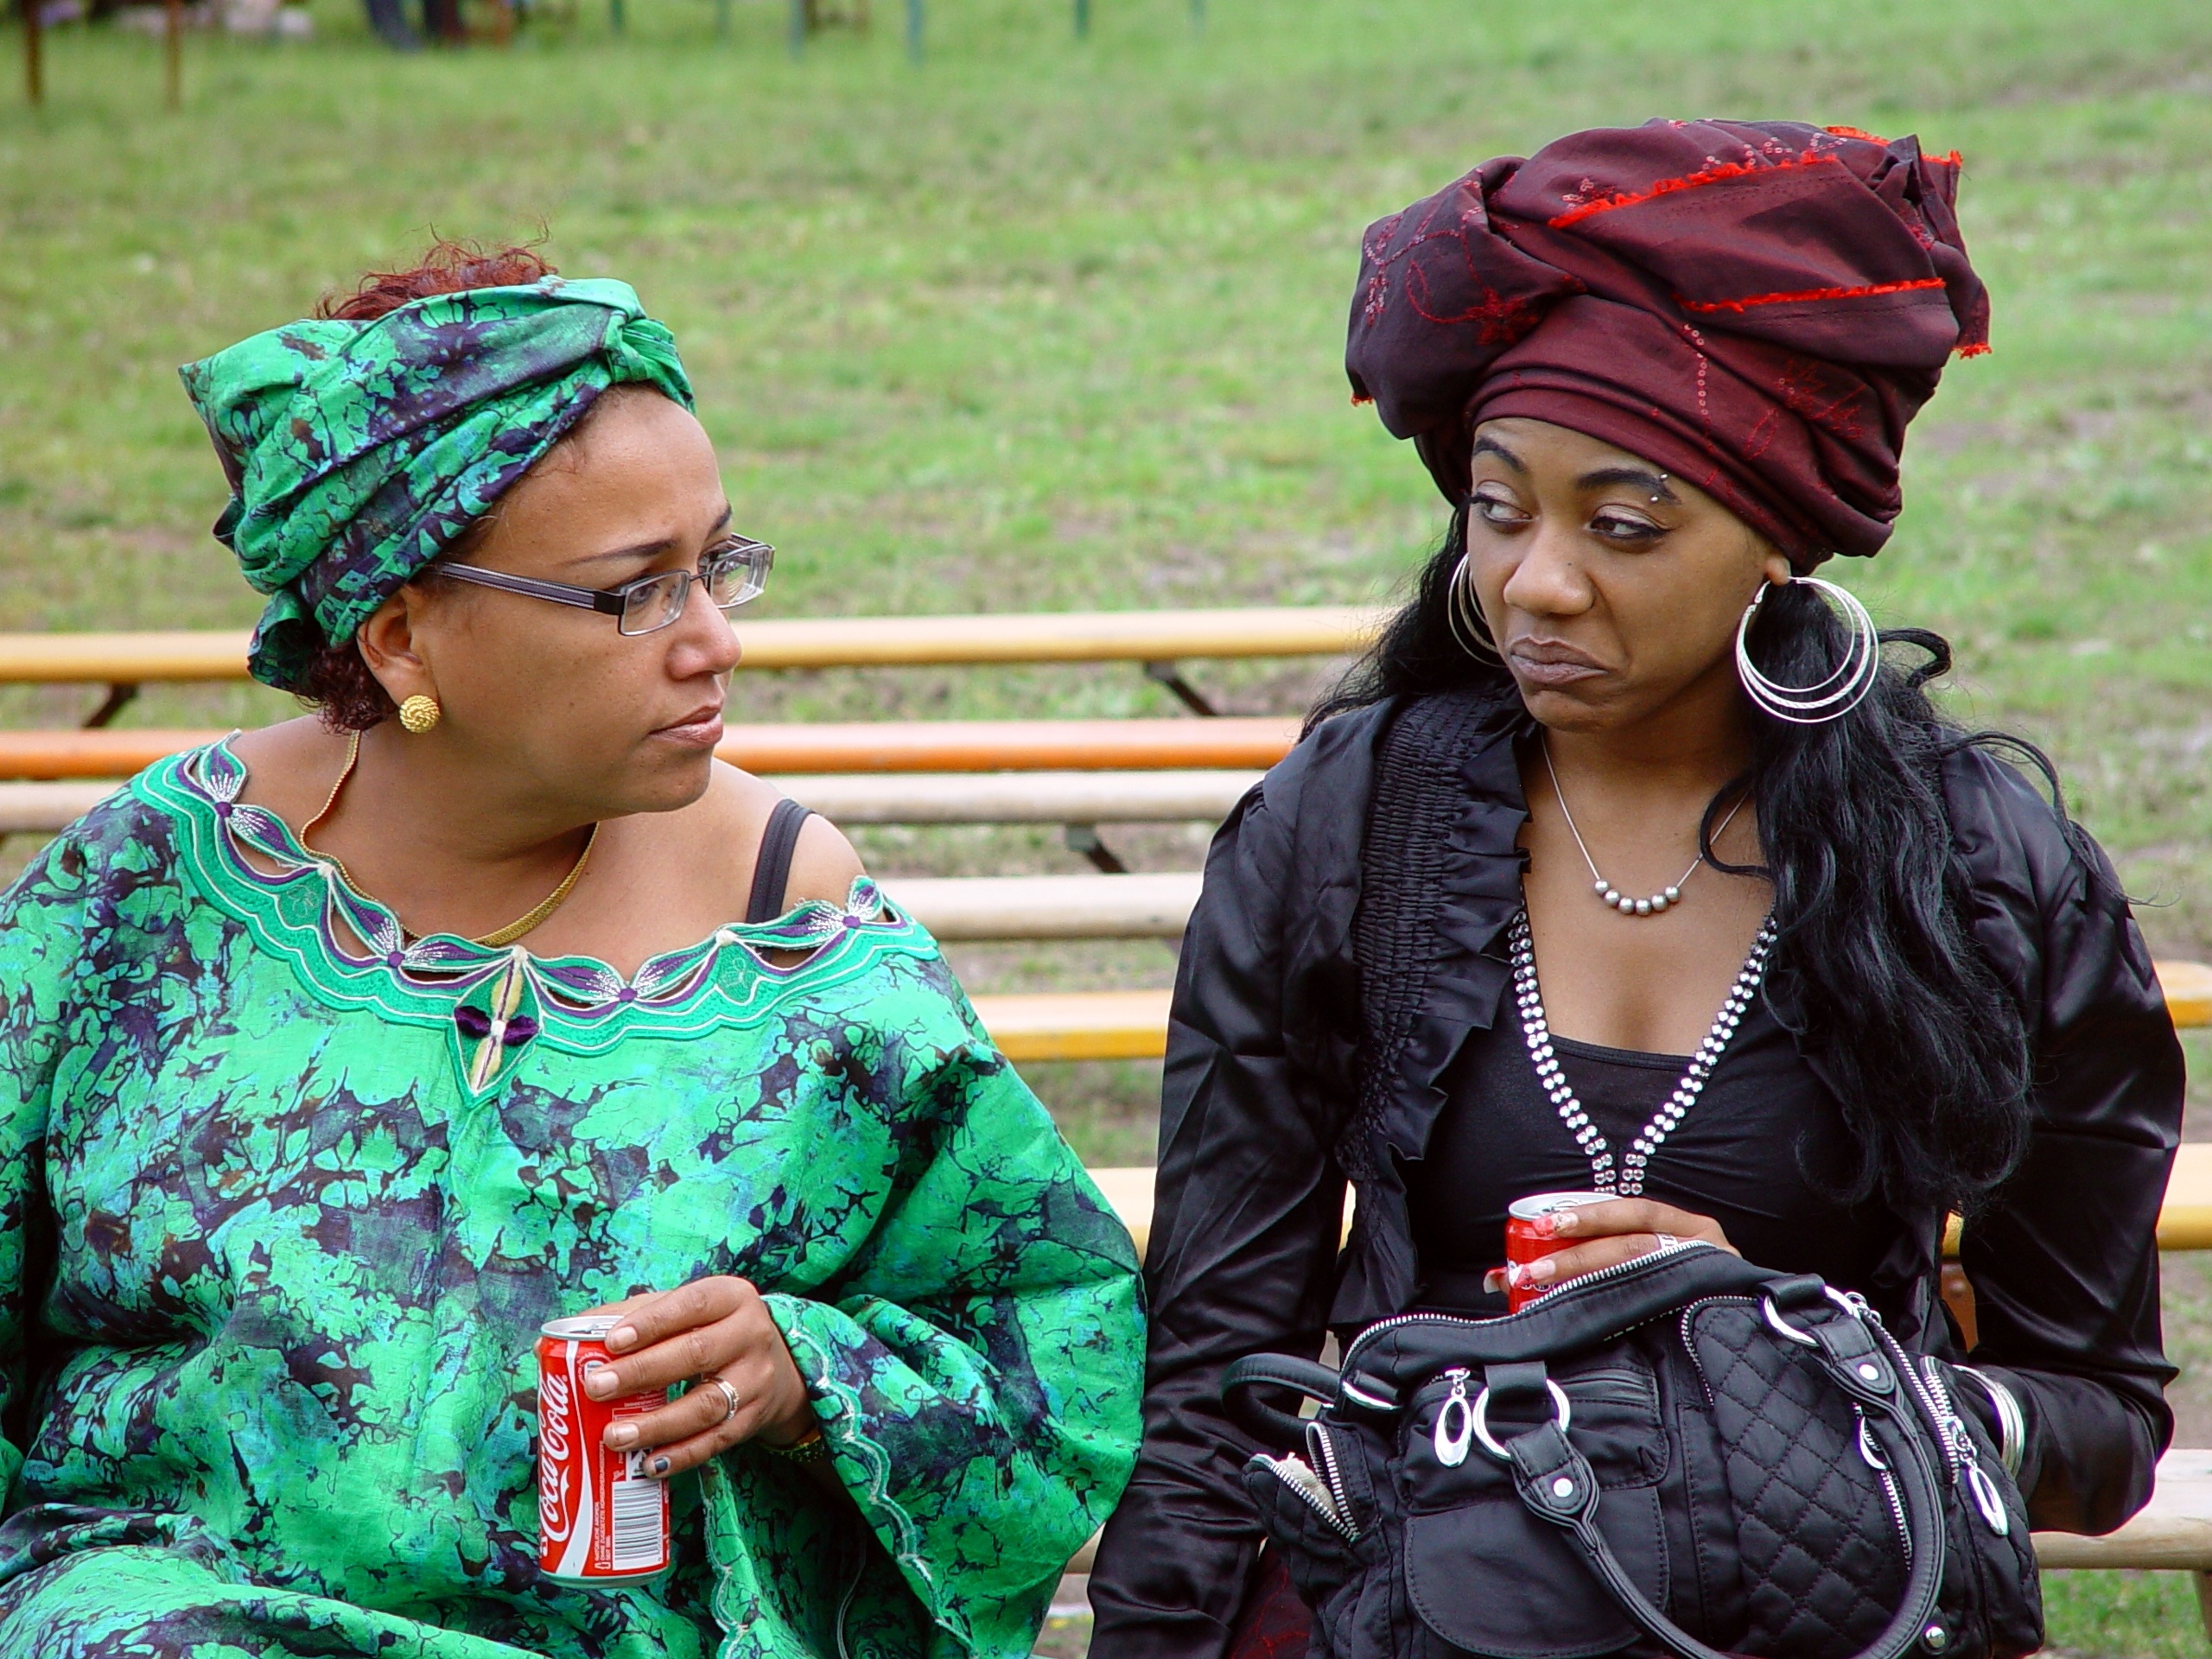
person, people, woman, color, africa, child, human, fashion, clothing, lady, tribe, culture, tradition, costume, sub saharan africa, afrikanerin